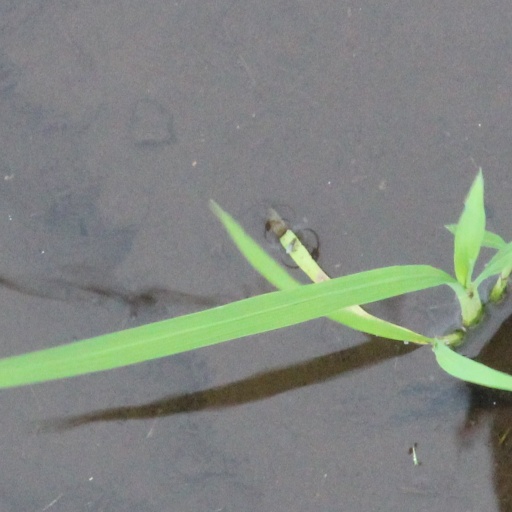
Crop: rice